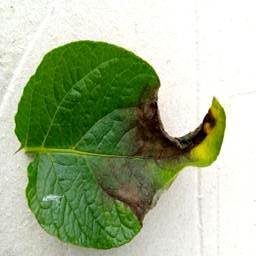
Etiqueta: Late Blight